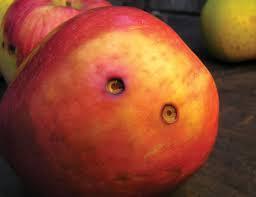
Label: apples